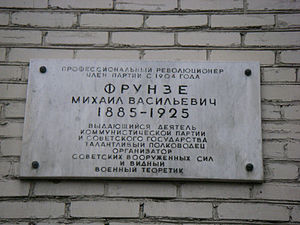
Mikhail Vasiljevitj Frunse / Dødsfaldet
Mikhail Vasiljevitj Frunse var en sovjetisk militær officer og politiker. Frunse er kendt som en af de største militære ledere i den Røde Hær under Den russiske borgerkrig, politiker og som militærteoretiker.